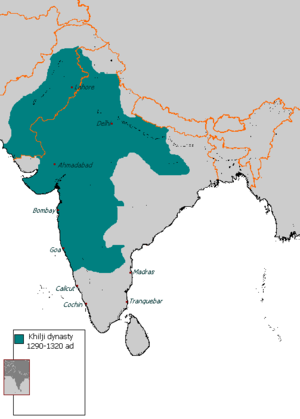
La dynastie des Khaldjî est une dynastie turco-afghane qui a régné sur le sultanat de Delhi dans le nord de l'Inde entre 1290 et 1320. Elle succède à la dynastie des esclaves et est suivie par la dynastie des Tughlûq.